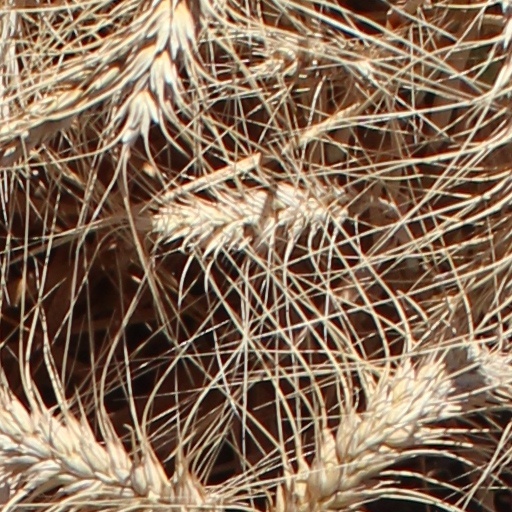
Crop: wheat